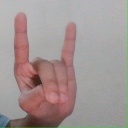
अक्षर: श